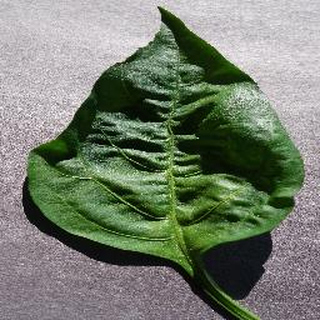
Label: healthy_bell_pepper